Iran–Russia relations

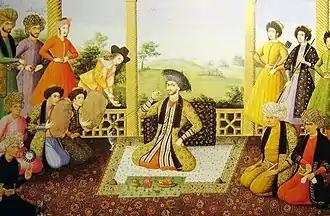
Painting of Shah Suleiman I and his courtiers by Aliquli Jabbadar, Isfahan, 1670. The painting was acquired by Tsar Nicholas II, and is now kept at the Institute of Oriental Manuscripts in Saint Petersburg.

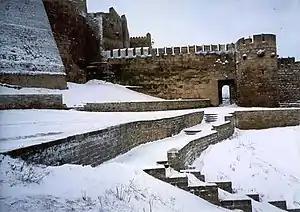
Derbent is renowned for the Sassanid Iranian fortress, a UNESCO World Heritage Site.

Contacts between Russians and Persians have a long history, extending back more than a millennium. There were known commercial exchanges as early as the 8th century AD between Persia and Russia. They were interrupted by the Mongol invasions in the 13th and 14th centuries, but started up again in the 15th century with the rise of the state of Muscovy. In the 9th–11th century AD, there were repetitive raiding parties undertaken by the Rus' between 864 and 1041 on the Caspian Sea shores of what is today Iran, Azerbaijan, and Dagestan as part of the Caspian expeditions of the Rus'. Initially, the Rus' appeared in Serkland during the 9th century, traveling as merchants along the Volga trade route while selling furs, honey, and slaves. The first small-scale raids took place in the late 9th and early 10th century, and the Rus' undertook the first large-scale expedition in 913; having arrived on 500 ships, they pillaged the Gorgan region (within present day Iran), as well the areas of Gilan and Mazandaran, taking slaves and goods.